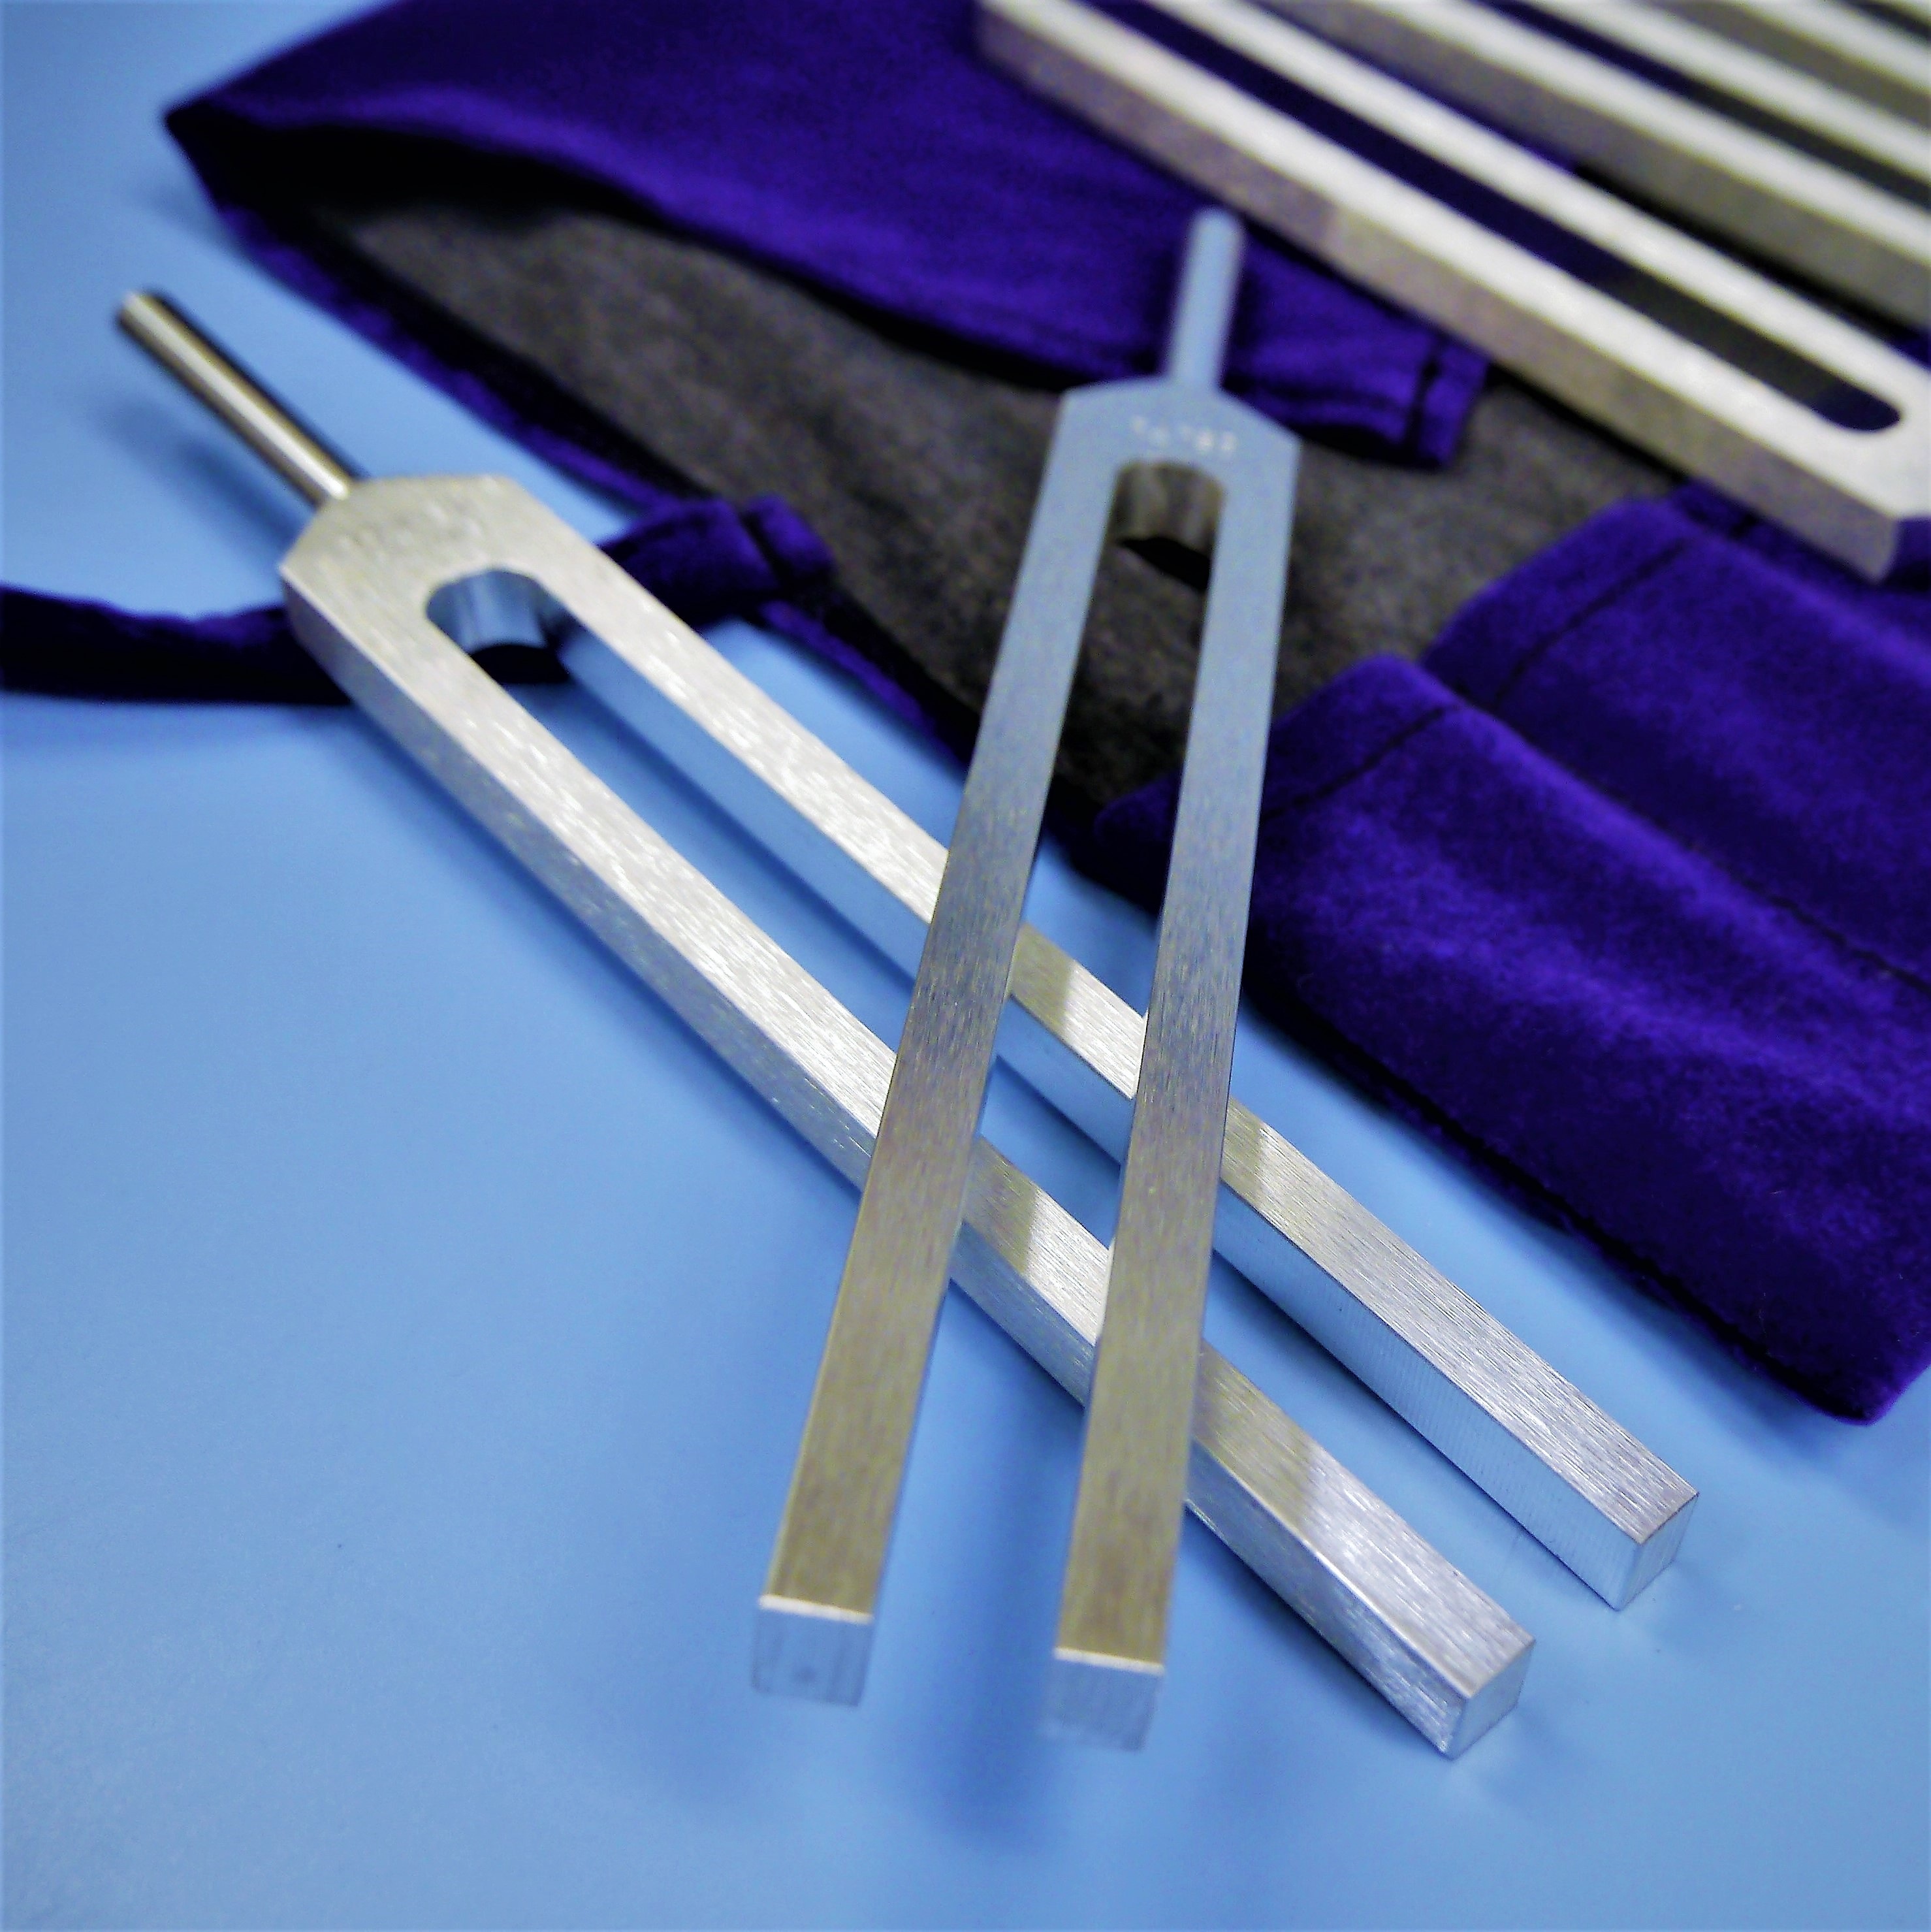
blue, product, healing, pouch, tuning fork, brain tuner, bio sonics, eeg adjustment